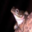
Label: frog